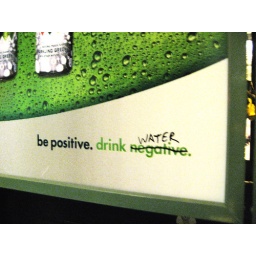
sign at the train station in Philly, lovingly defaced.